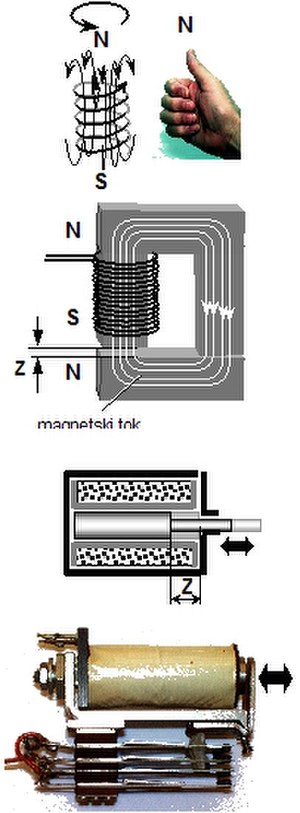
Højrehåndsregel / Gribereglen
Gribereglen - øverste deltegning.
"Højrehåndsreglen er flere ""tommelfingerregler"" indenfor fysiks elektromagnetisme.